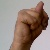
The image shows a hand gesture representing the letter 'N' in Indian Sign Language.